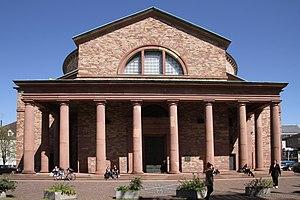
Église St. Stephan à Karlsruhe.